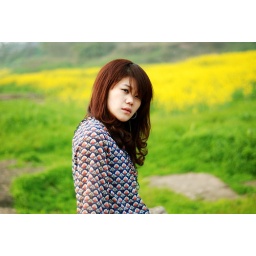
girl in flower sea